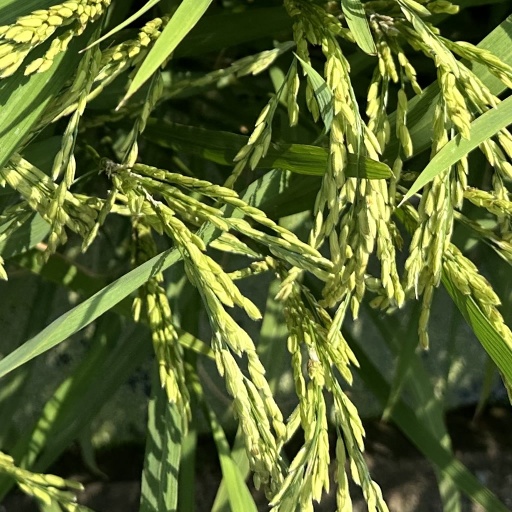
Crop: rice